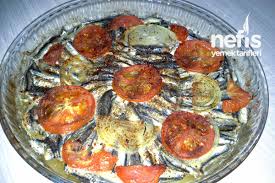
Yemek: hamsi